Samuel Ogle

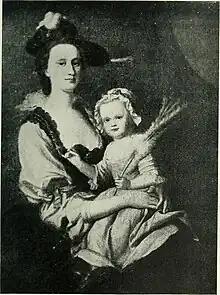
His Wife, Anne Tasker

Samuel Ogle died in 1752 and was interred at St. Anne's Episcopal Church in Annapolis. He and his wife Anne had five children: Anne, Samuel, Benjamin Ogle who became Governor of the State of Maryland, Mary and Mellora.